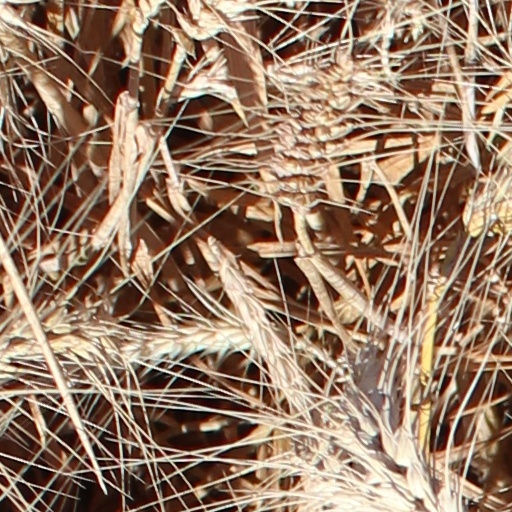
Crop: wheat